1943 Auckland Rugby League season

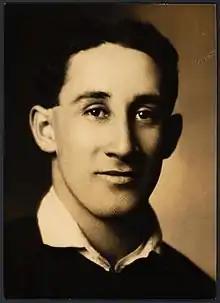

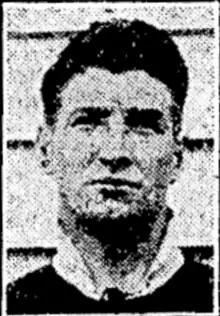
Cliff Satherley

Former New Zealand representatives Wally Tittleton and Cliff Satherley both reappeared for Richmond in their 16–12 loss to Newton. Satherley would die in tragic circumstances less than 3 years later after disappearing from Wellington Public Hospital in January 1947 with his body found on Lyall Bay Beach 3 days later. He had had an extraordinary rugby and rugby league career as a player, and he coached the Mount Albert senior side in 1937. The Auckland Star reported that the only Pākehā in the Manukau side was the 15st forward, Seymour who had joined the side from Papakura. The rest of the side were all Māori. Hawea Mataira was in his seventh season for City Rovers and scored a try in their win over Ponsonby. Pouvi Salaia played for City and scored a try. He was one of the first ever Pacific Island players to play rugby league in Auckland. Kiwi's Alf Mitchell and brother George Mitchell, along with Dave Solomon being a handful of others who had been born in the Pacific Islands. Salaia died in 1950 aged just 32 and was buried in Papakura Cemetery.